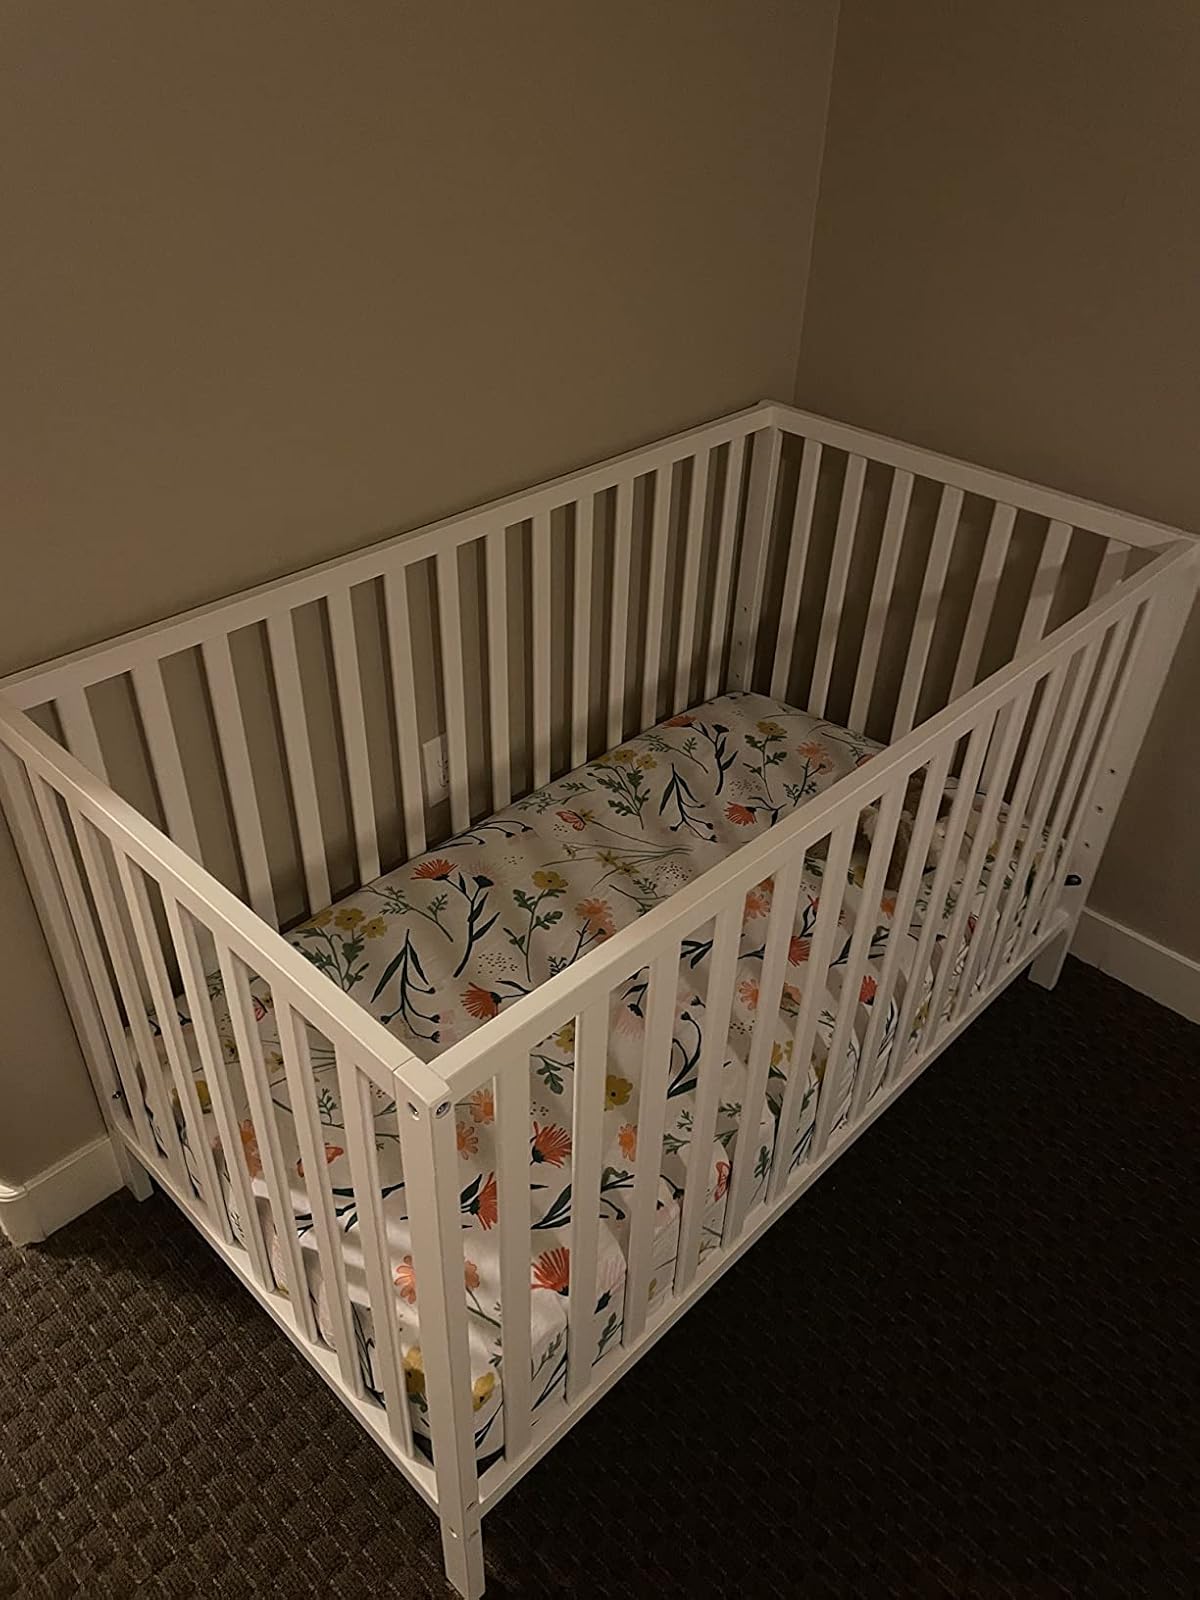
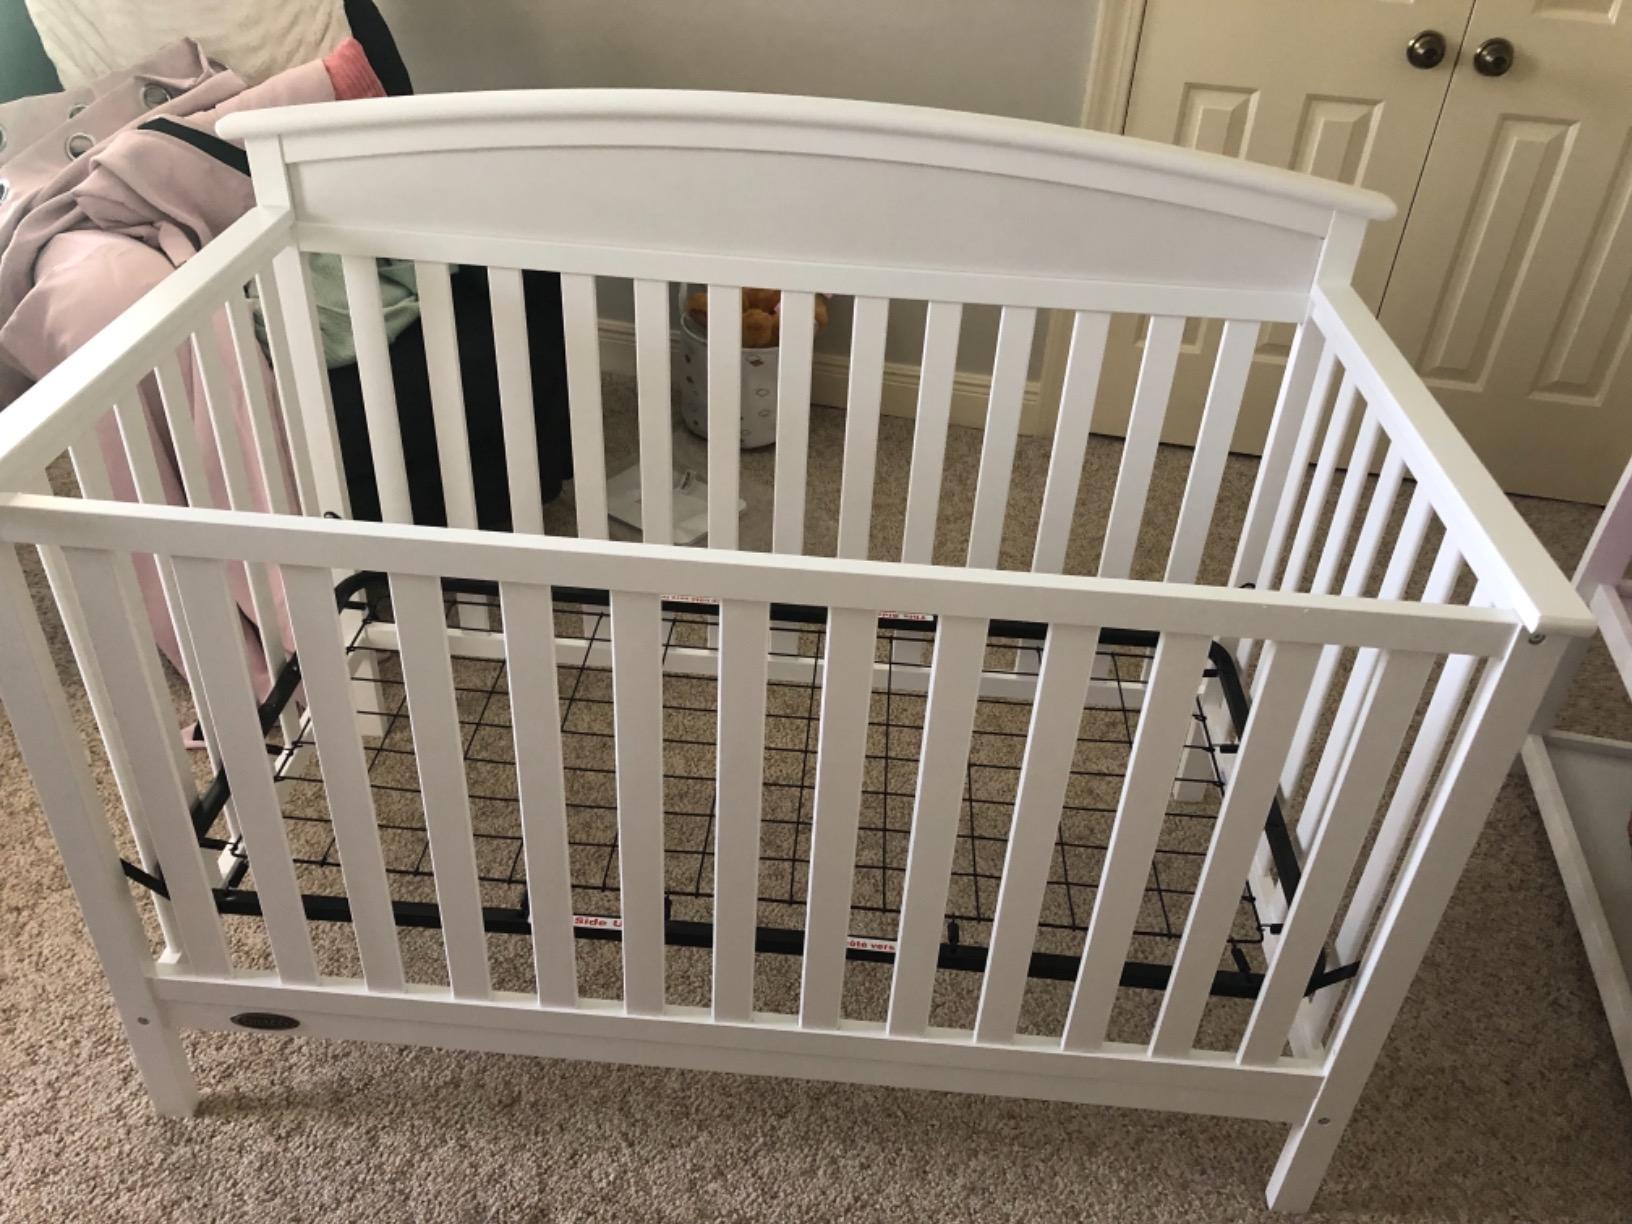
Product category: products_crib
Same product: no